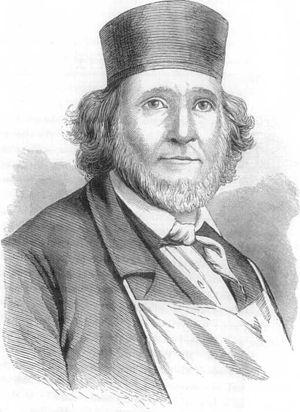
Hiram Powers est un sculpteur néoclassique américain.